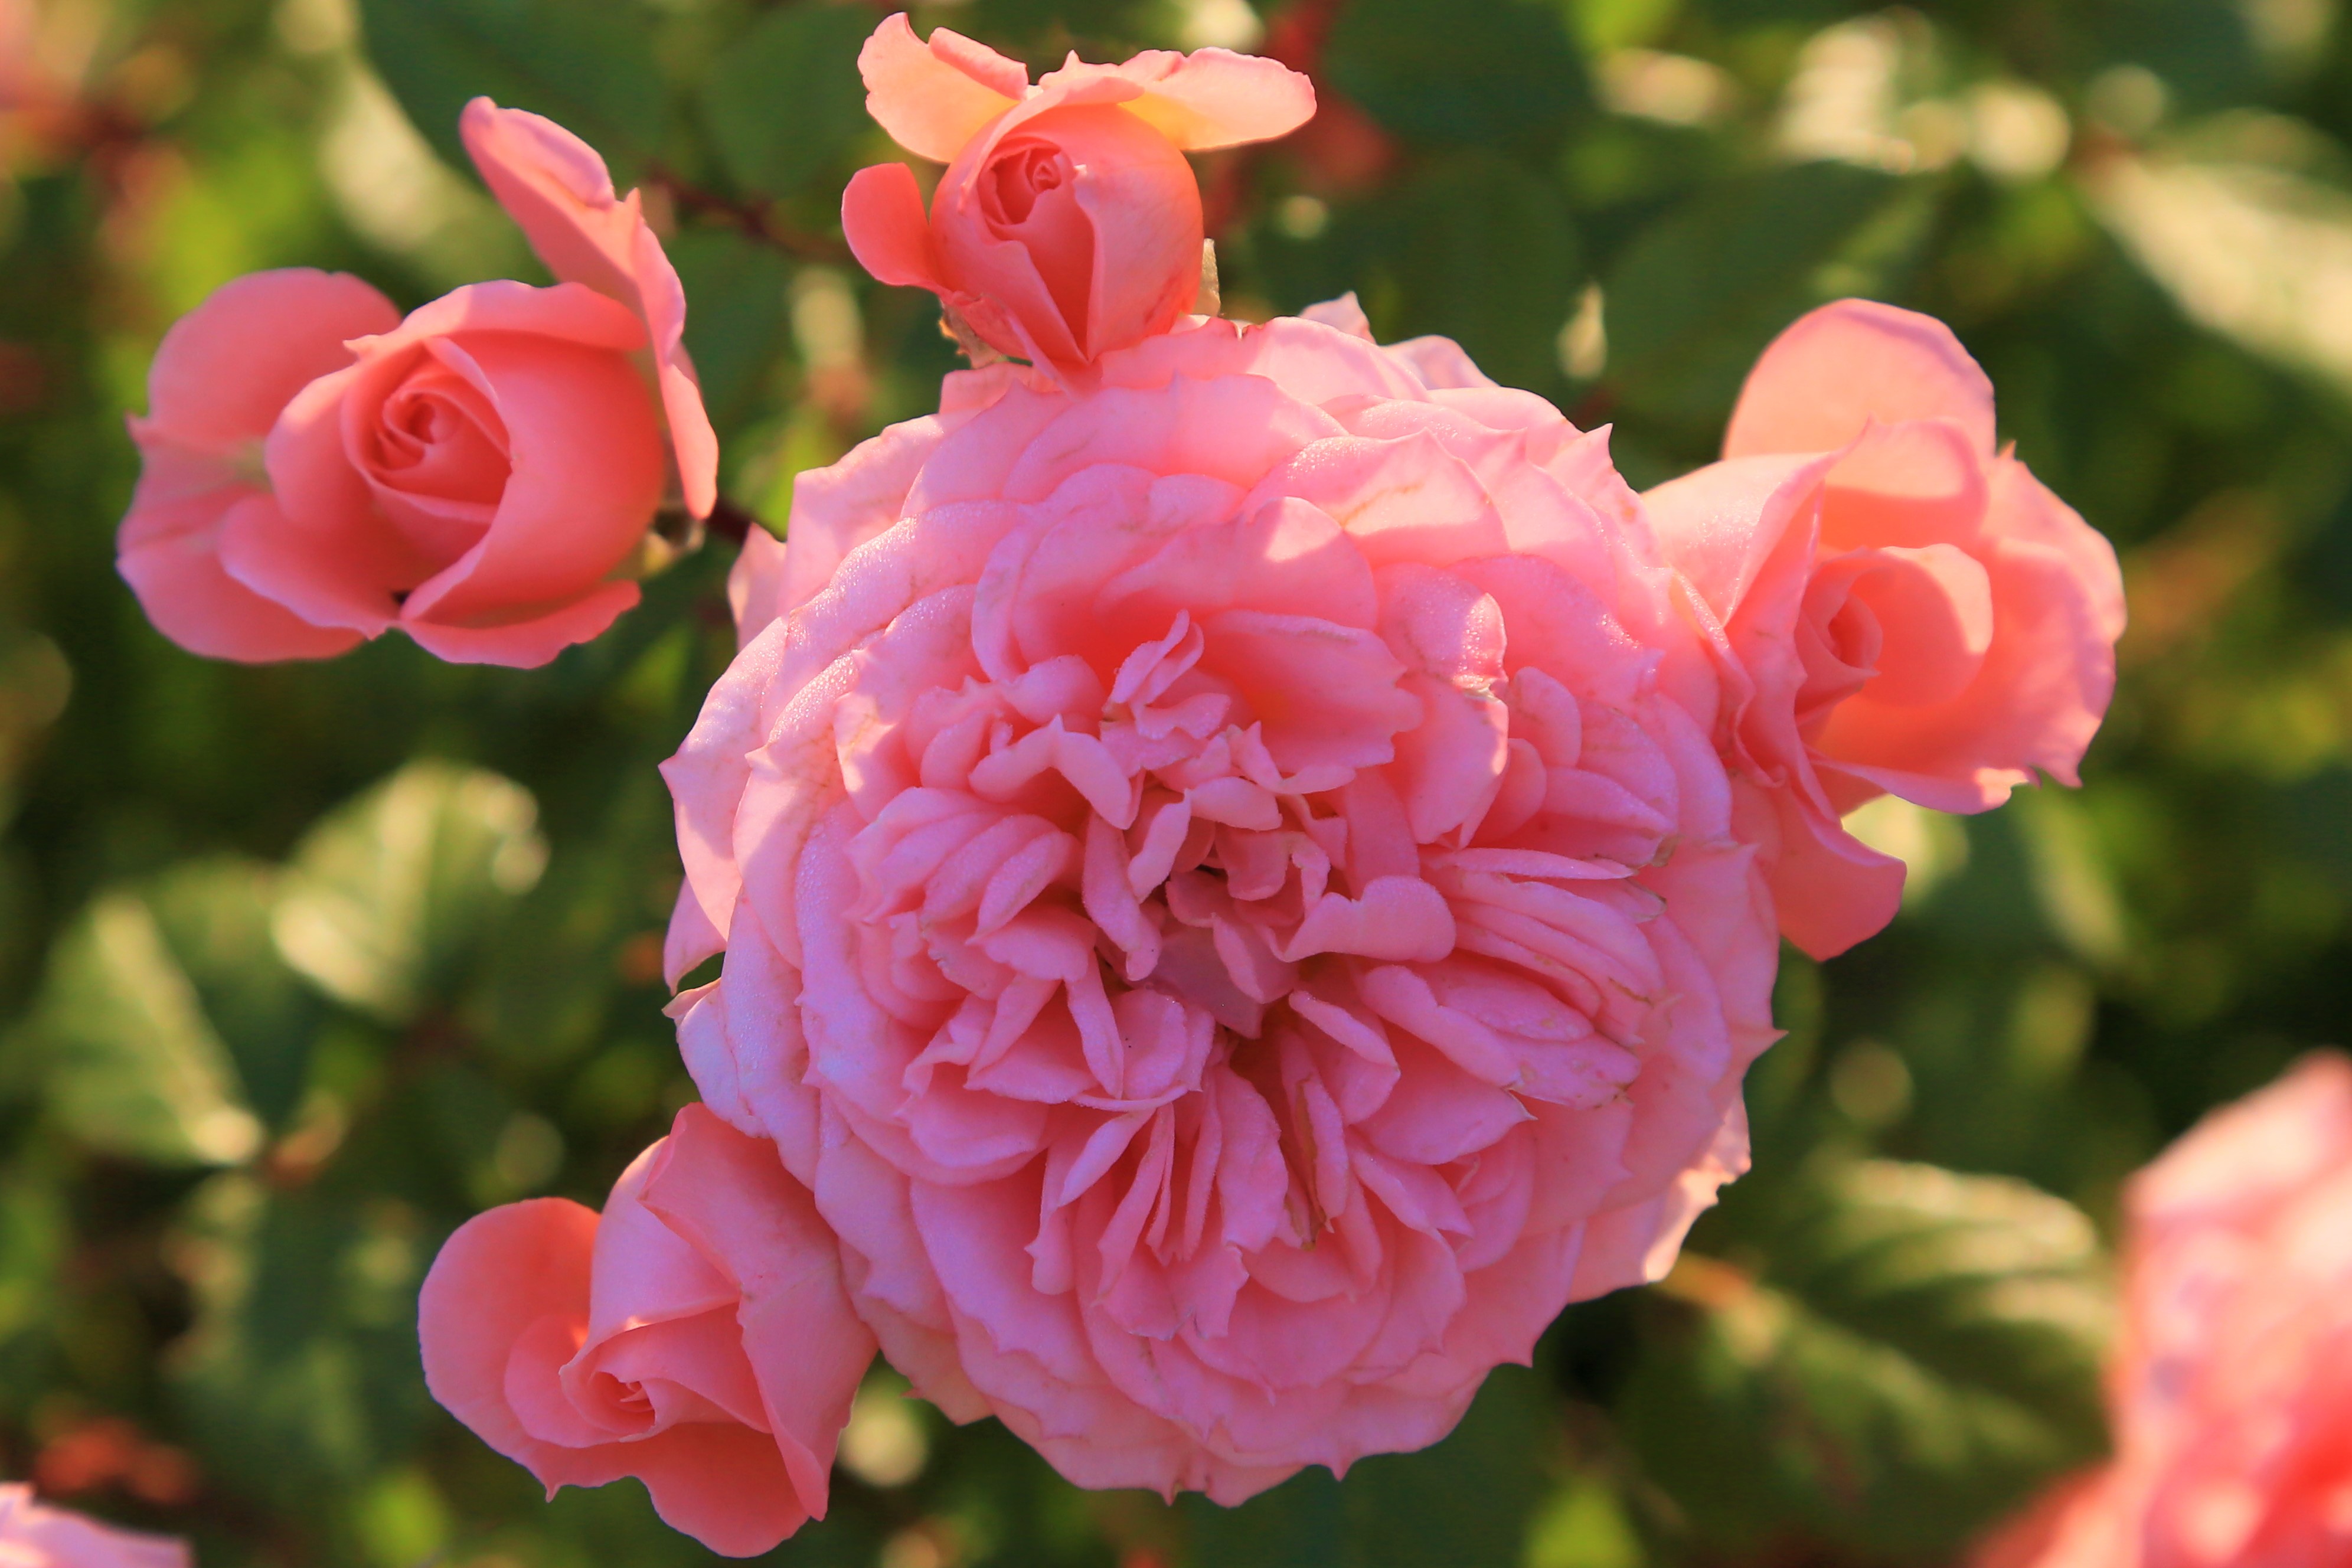
rose, spring, nature, pink, green, beautiful, love, twig, leaf, flower, flowering plant, Julia child rose, garden roses, petal, floribunda, plant, rosa centifolia, rose family, rosa wichuraiana, rose order, peach, china rose, camellia, begonia, shrub, peony, perennial plant, pink family